Mysore Brothers

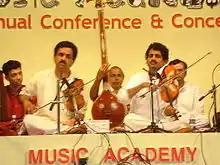

"Mysore Brothers" is an Indian classical violinist duo consisting of Mysore Nagaraj and Mysore Manjunath. They trained under their father Sri Mahadevappa, a violinist in the tradition of Sri Tyagaraja and composer of Carnatic classical music. They received the Sangeet Natak Akademi award from the Government of India in 2017.